Guisval

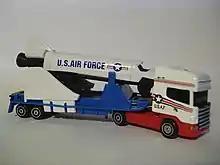
A Guisval model of a US Air Force Scania truck

It was founded in 1962 in the town of Ibi (Alicante) by three partners, Francisco Guillem, José Luis Serralta and Ramón Valero, ancient employees of the Payà brothers. The sum of the first letters of the surnames of the founders form the Guisval acronym that gives name to the brand.